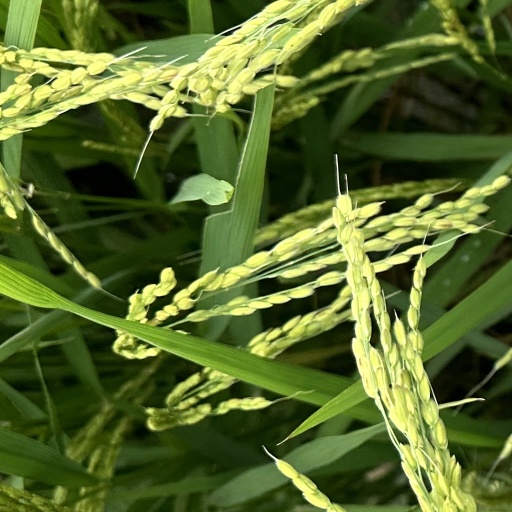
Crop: rice